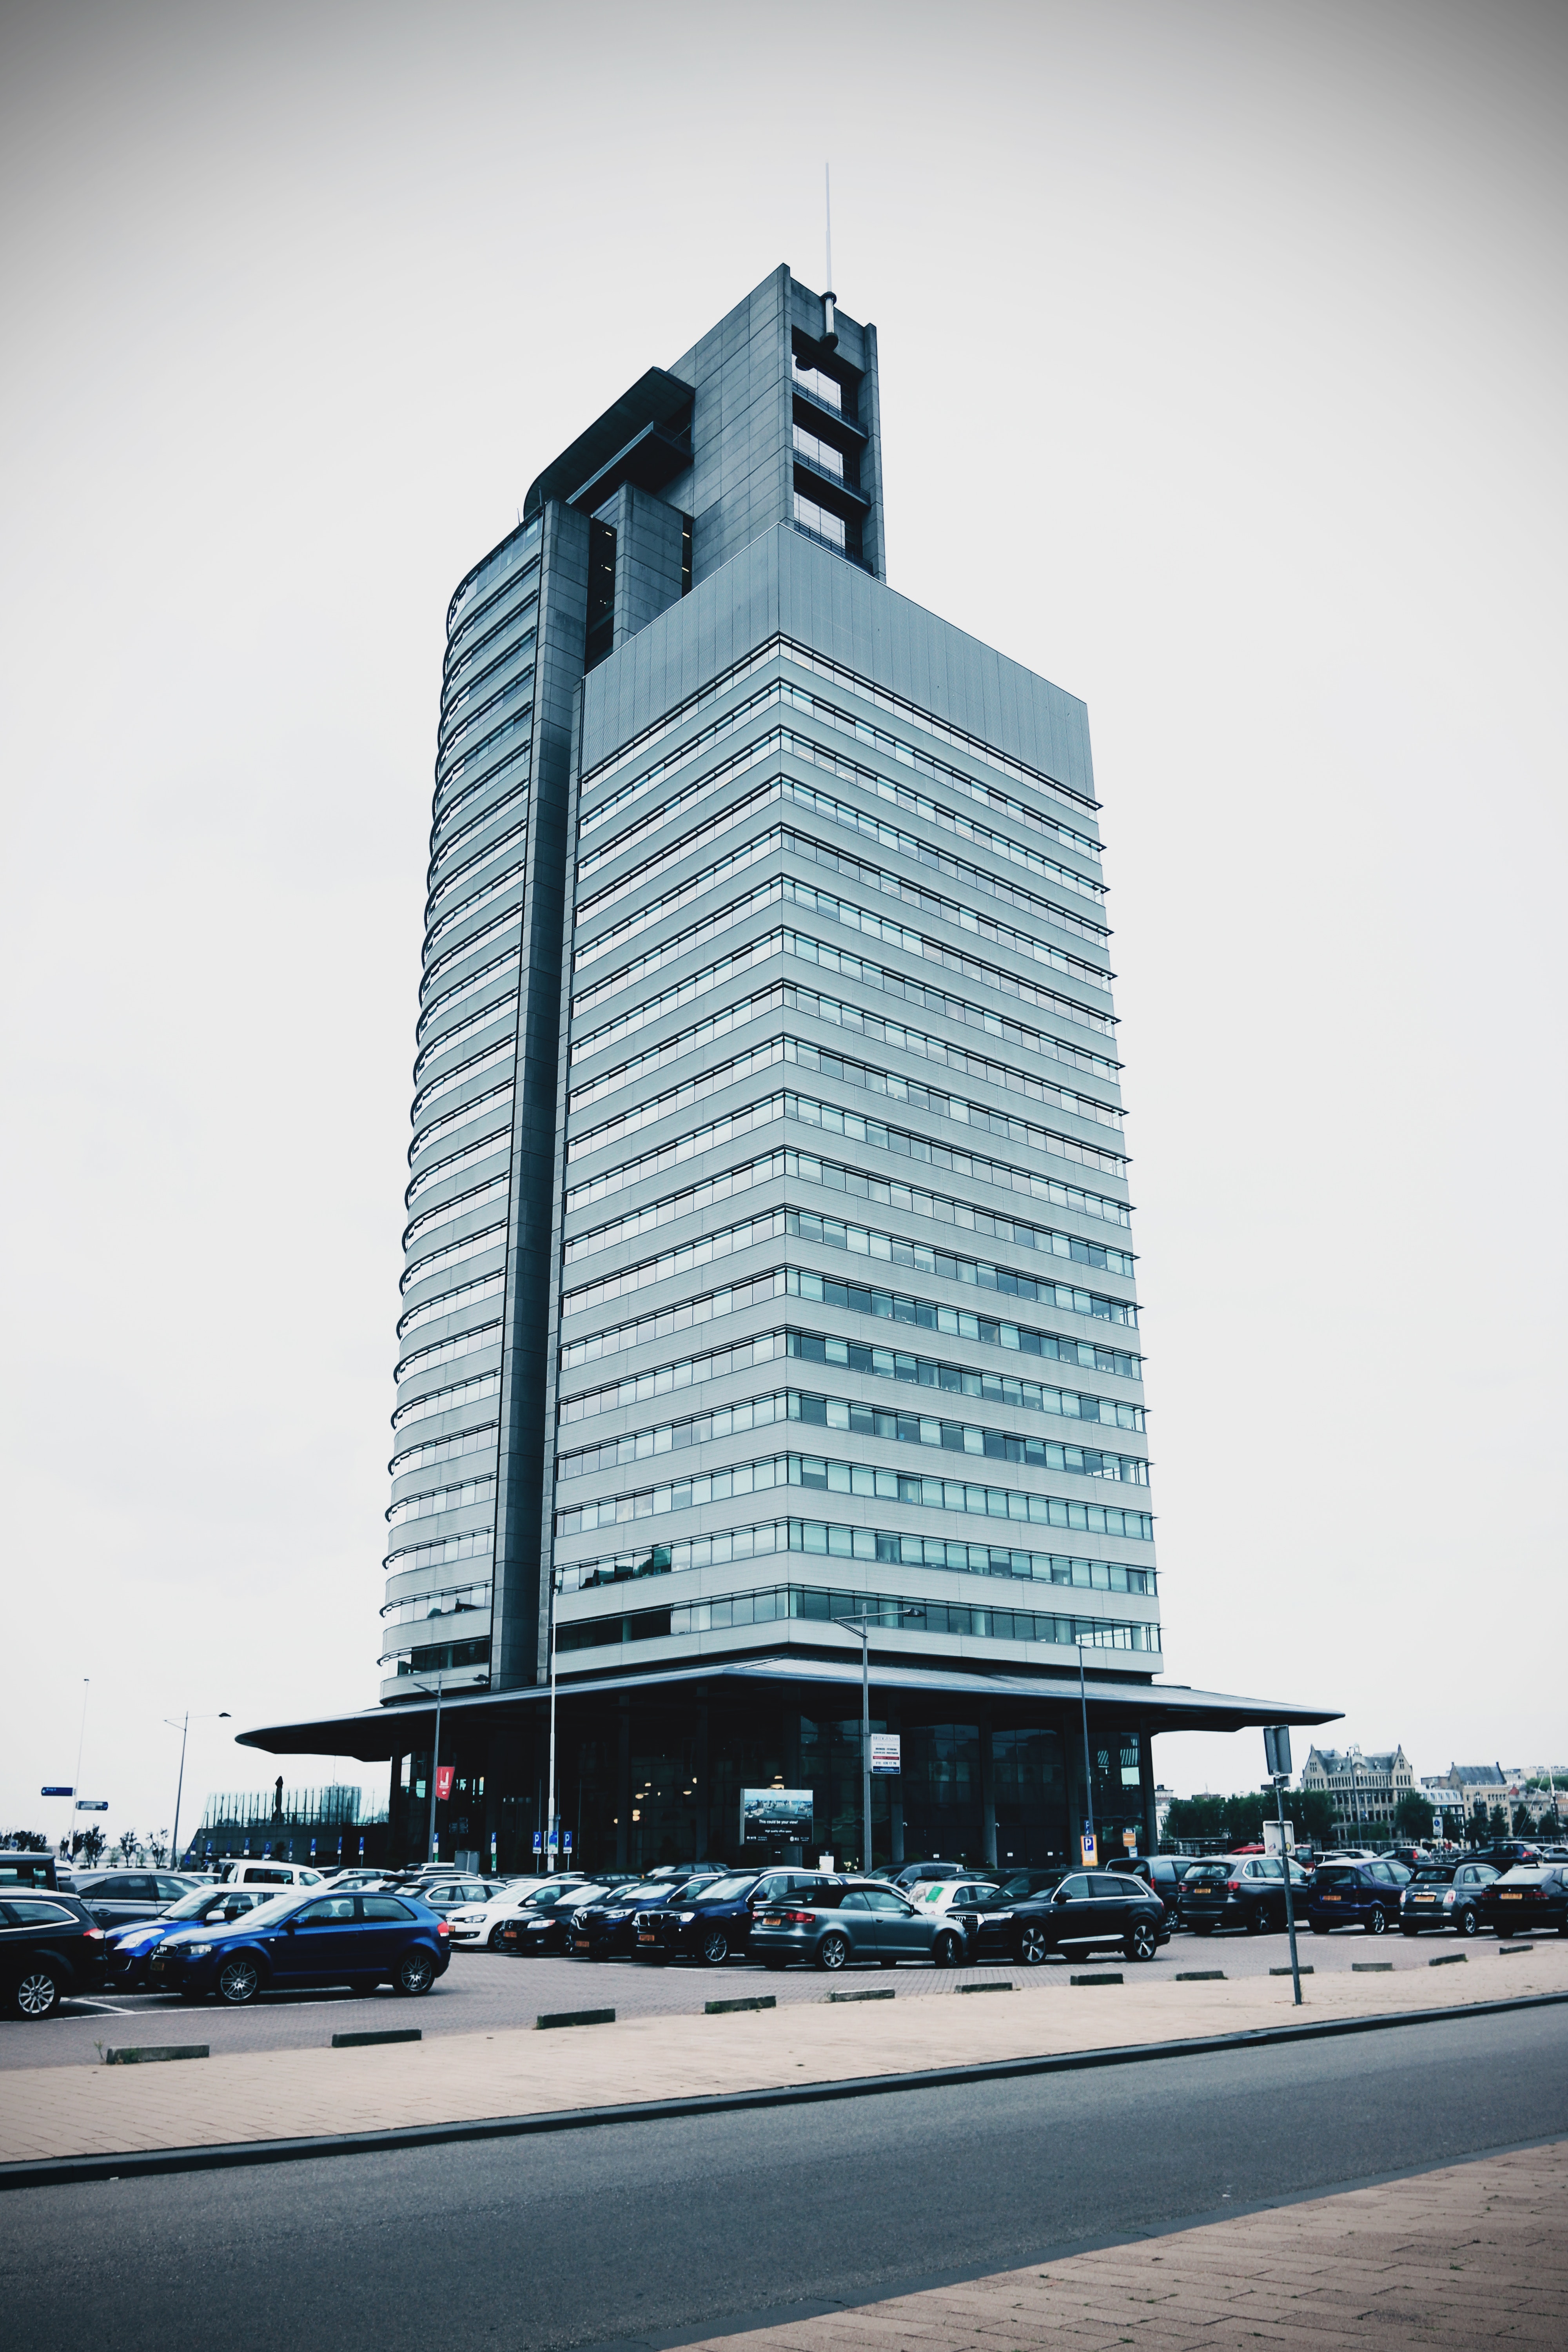
metropolitan area, building, architecture, tower block, skyscraper, urban area, city, commercial building, landmark, tower, daytime, condominium, metropolis, human settlement, corporate headquarters, mixed use, sky, headquarters, downtown, facade, infrastructure, neighbourhood, street, brutalist architecture, hotel, residential area, road, apartment, house, car, urban design